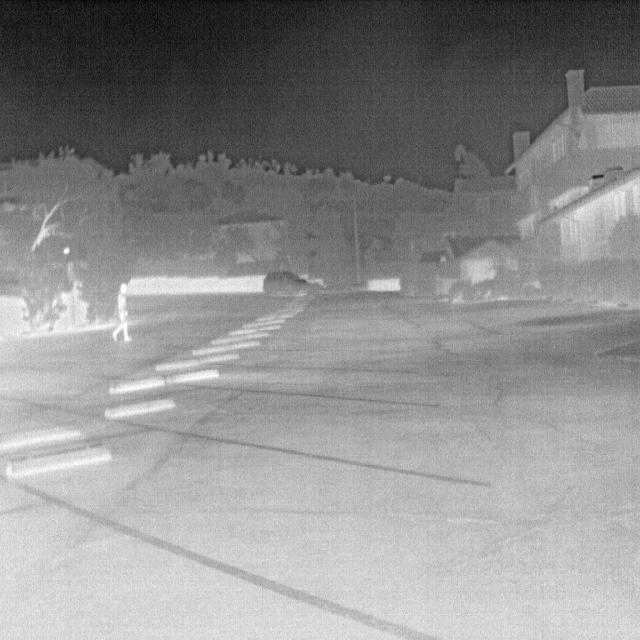
Detected objects:
label: person